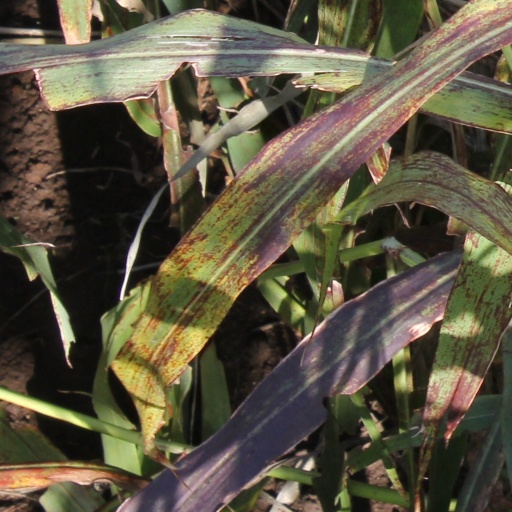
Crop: sorghum